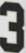
Number: 3